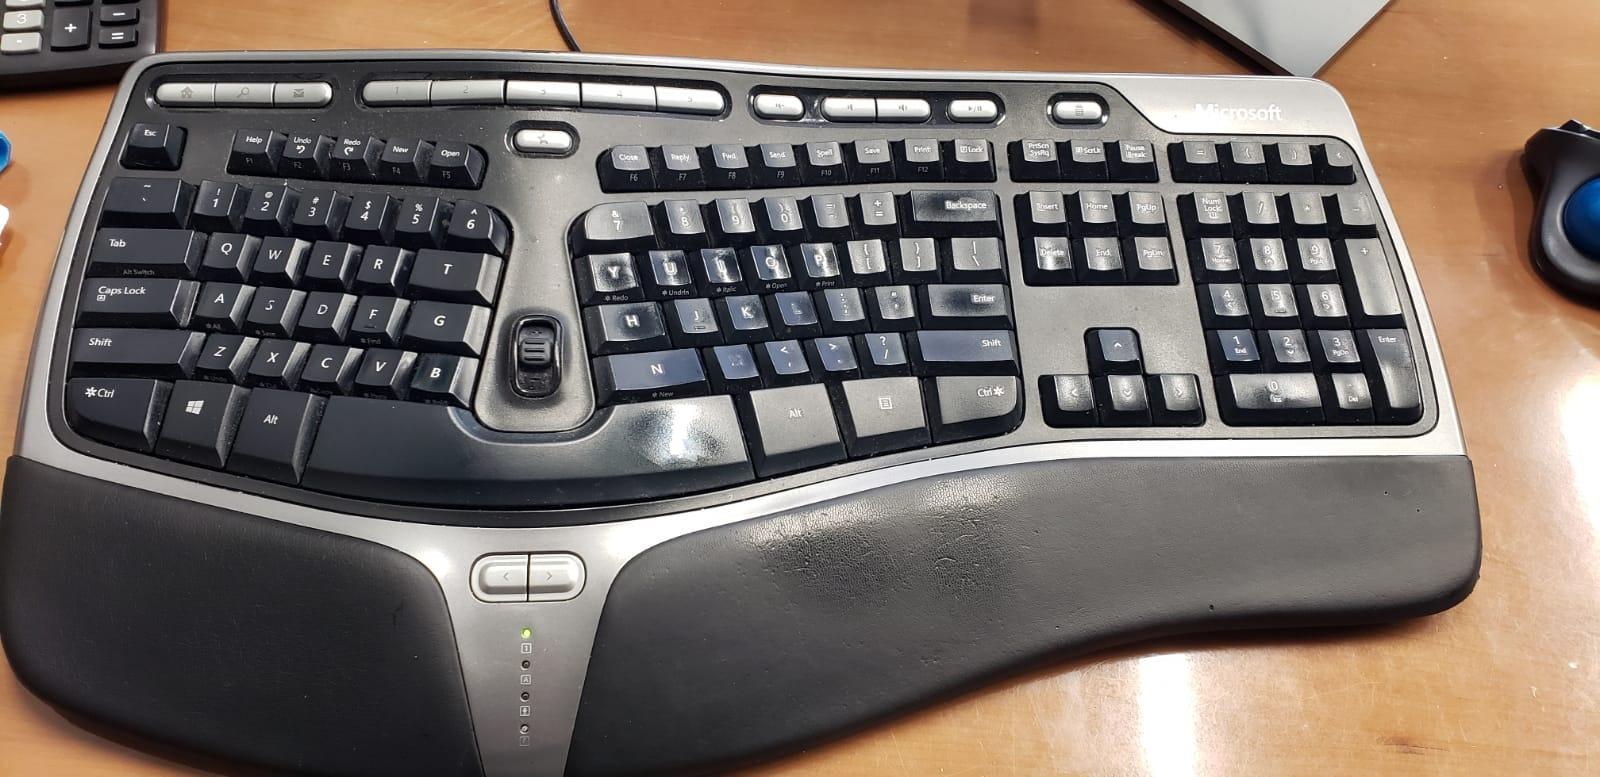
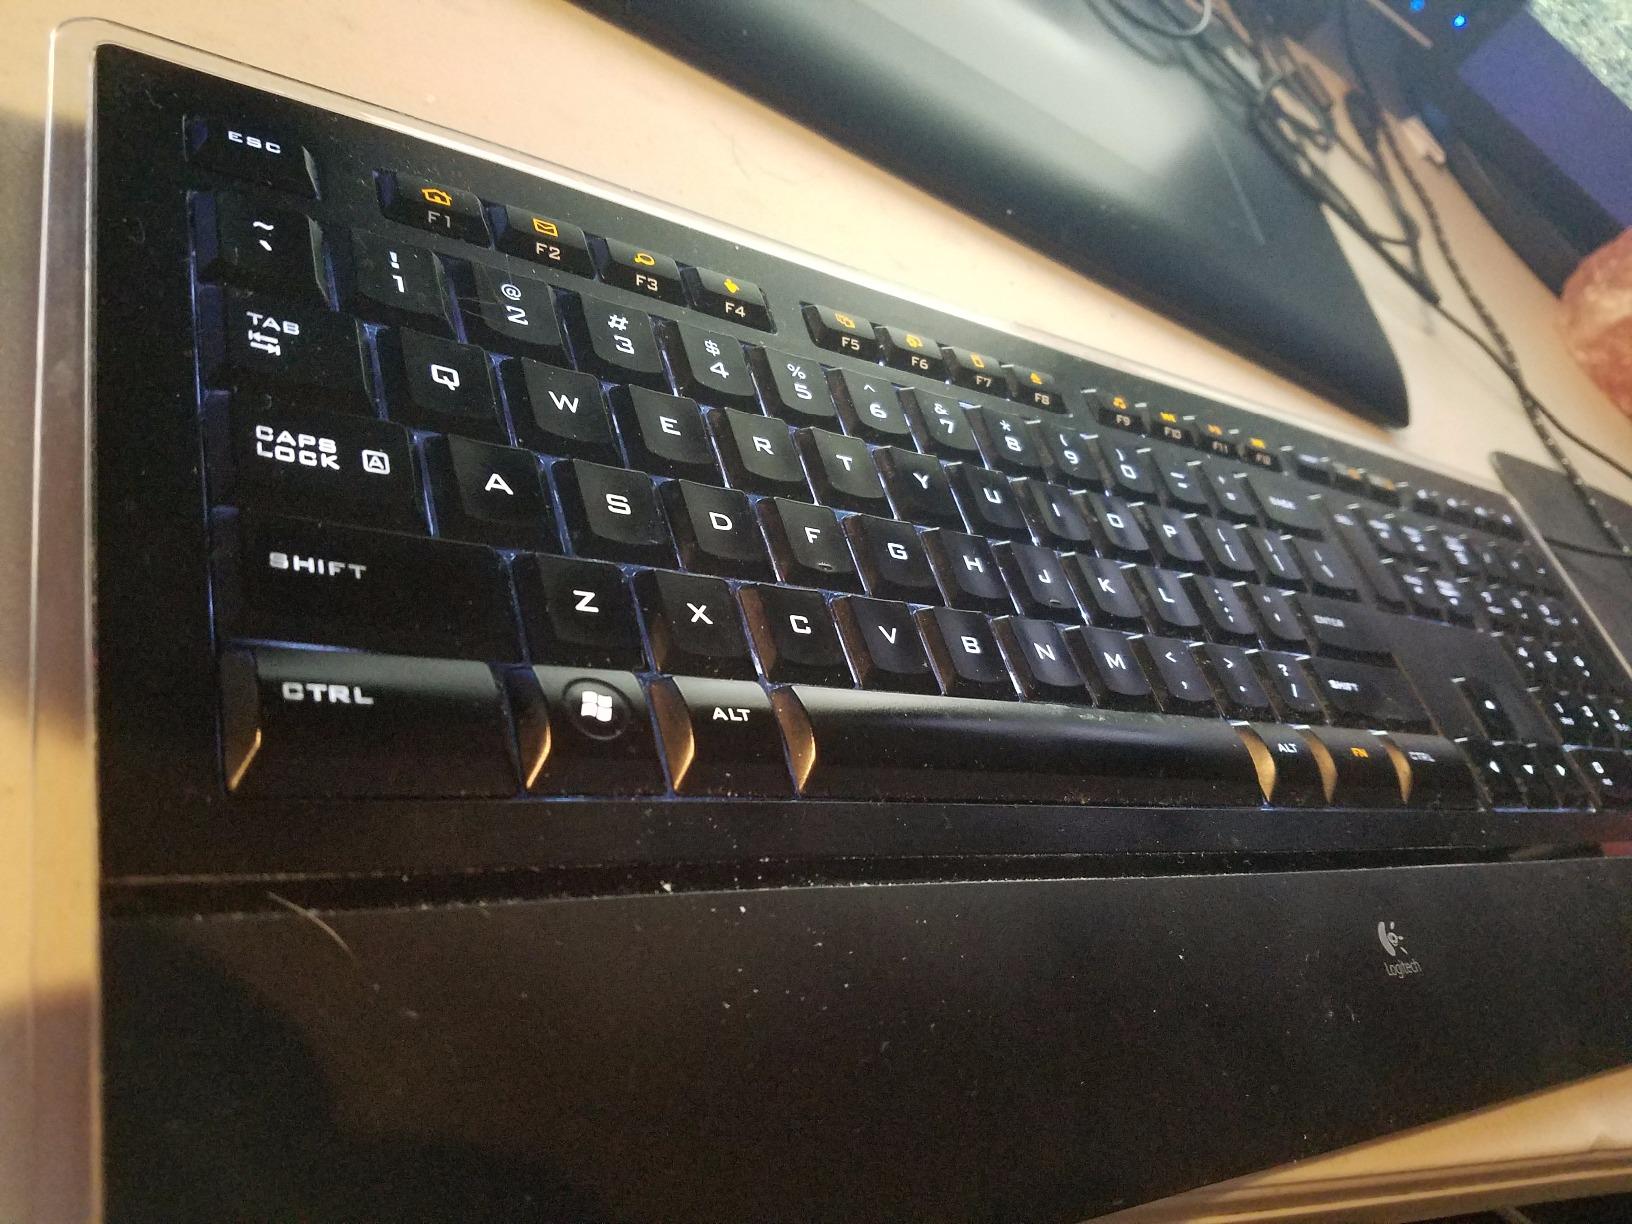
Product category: keyboard
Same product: no